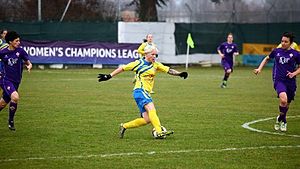
Lana Clelland
Lana Clelland er en skotsk professionel fodboldspiller, der spiller for Fiorentina i den italienske Serie A og for Skotland. Hun har tidligere spillet for bl.a. Spartans W.F.C. og ASD Pink Bari.